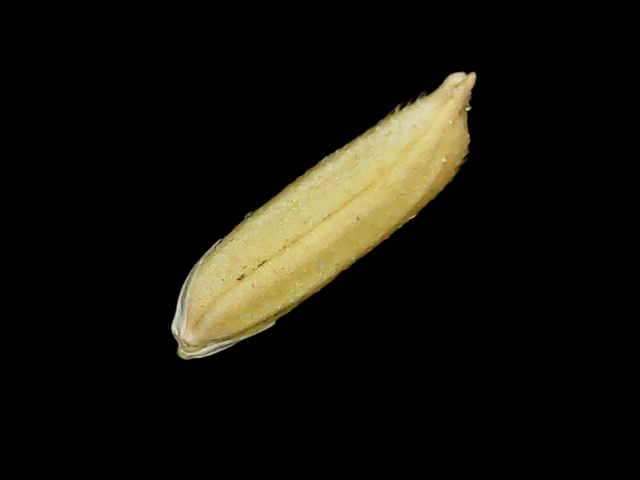
Rice variety: Binadhan07